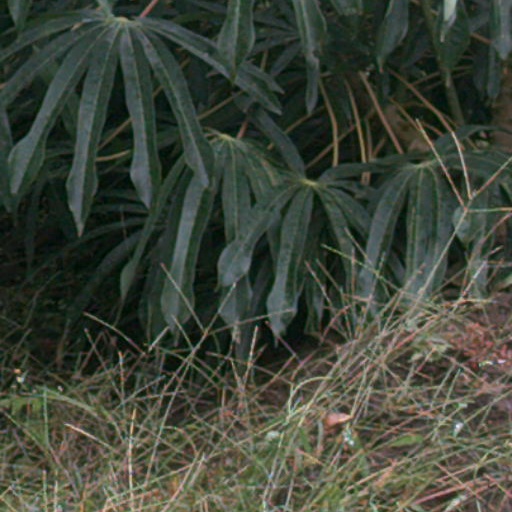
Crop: cassava